Trapeziometacarpal osteoarthritis

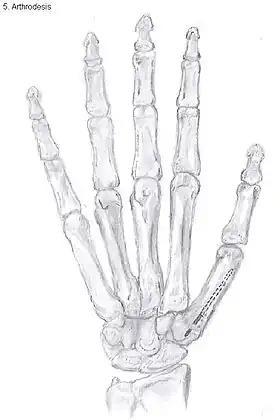
Arthrodesis of the thumb

Some physicians believe that combining LR with TI will help maintain gap between the metacarpal and the scaphoid. And that doing so will improve comfort and capability. Keep in mind that these aspects of the rationale are not supported by experimental evidence. The evidence suggests that all of these procedures have comparable long-term results.